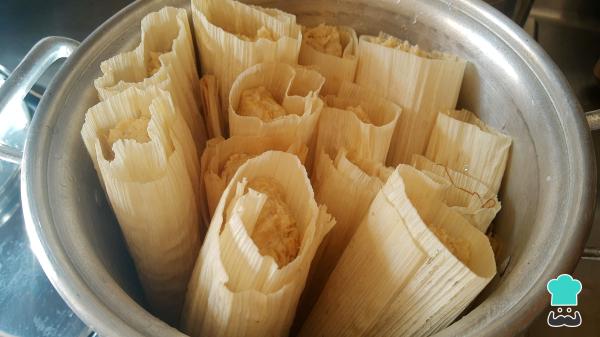
Con la masa lista, es momento de armar los tamales. Primero toma una de las hojas de maíz, extiende con tus manos y agrega una porción de masa, extiende de centro hacia arriba, envuelve y cierra bien. Señalamos que puedes atarlo con tiras de hojas o dejarlo solo doblado. Con las cantidades mencionadas pueden salir aproximadamente entre 20-25 tamales dependiendo del tamaño. Acomoda los tamales de forma vertical en una olla vaporera, cubre con una bolsa plástica o con algunas hojas que te hayan sobrado y cocina a fuego medio bajo aproximadamente una hora. ¡Ya casi están los tamales de calabaza mexicanos!